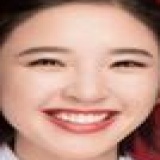
diễn viên Đường Nghệ Hân